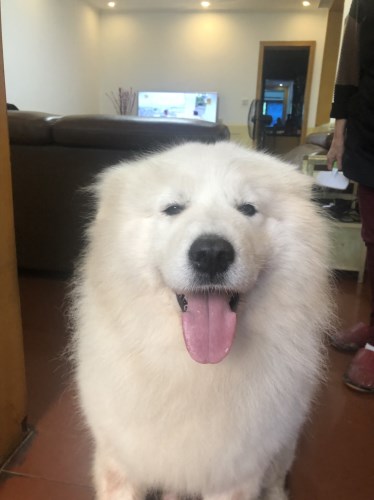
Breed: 2192-n000088-Samoyed